Behçet Necatigil

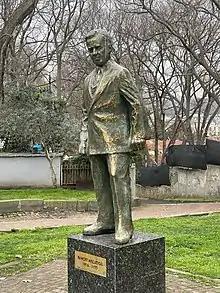
Behçet Necatigil sculpture by Namık Denizhan in Şairler Sofası Park

Behçet was born in Istanbul, Ottoman Empire, in 1916. He graduated from the Teachers' High School in Istanbul in 1940, and served as a teacher of literature at Kabatas Erkek Lisesi until the year 1972. His first poem was published in "Varlık" journal during his high school years in 1935. From then on, he continued to write poetry for over 40 years. Behçet is also well known for his radio dramas.